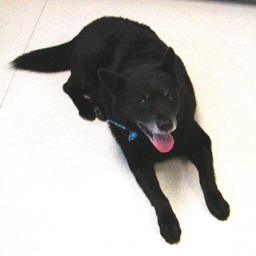
Animal: dogs